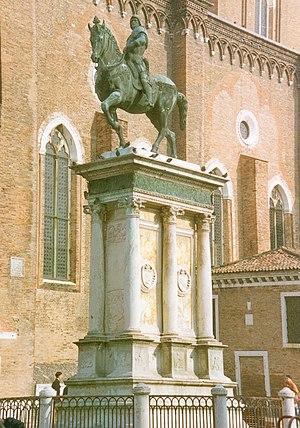
Alessandro Leopardi né à Venise vers 1465 et mort dans cette même ville en 1522 ou 1523 est un sculpteur, fondeur de bronze et architecte vénitien.